William B. Williams (DJ)

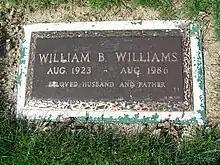
The gravesite of William B. Williams

Williams was married to Dotty Mack, who appeared on radio in Cincinnati in the 1950s as well as a television program carried on the DuMont Television Network. The couple had a son, Jeffrey B. Williams.